Indonesian cuisine

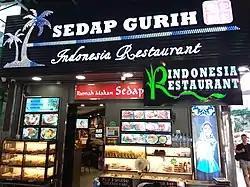
Indonesian restaurant in Hong Kong

Because of their proximity, historic migrations and close cultural kinship, Indonesian cuisine also has influenced neighbouring cooking traditions; most notably Malaysian cuisine. Indonesian influence is pervasive in the central state of Negeri Sembilan, which was settled largely by Minangkabau people hailing from West Sumatra and is, thus, reflected in their culture, history and cuisine. Minangkabau cuisine influences is profound in Malay cooking tradition, as the result both traditions share same dishes; including "rendang", "gulai", "asam pedas" and "tempoyak". Rendang is a typical example that has been well-integrated into mainstream Malaysian cuisine and is now considered their own, and popular especially during "Hari Raya Aidil Fitri". In the early 20th century, there are large influx of Sumatrans to Kuala Lumpur and other parts of Malaysia heartland, that led to the popularity of "Nasi Padang" (originated from Padang city, West Sumatra) not only in Malaysia, but also in Singapore.